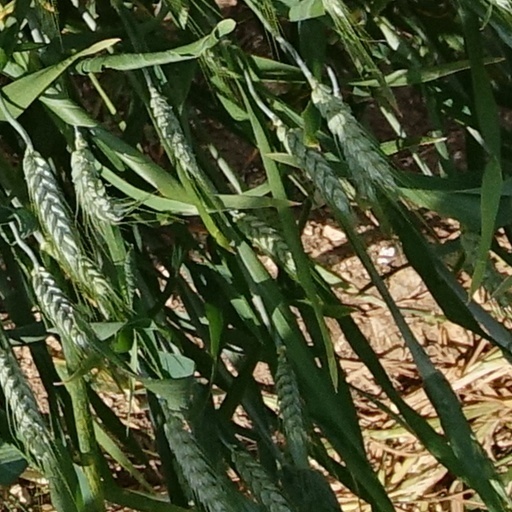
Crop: wheat